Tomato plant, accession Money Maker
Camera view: tilt-top (135 deg); turntable rotation: 270 degrees
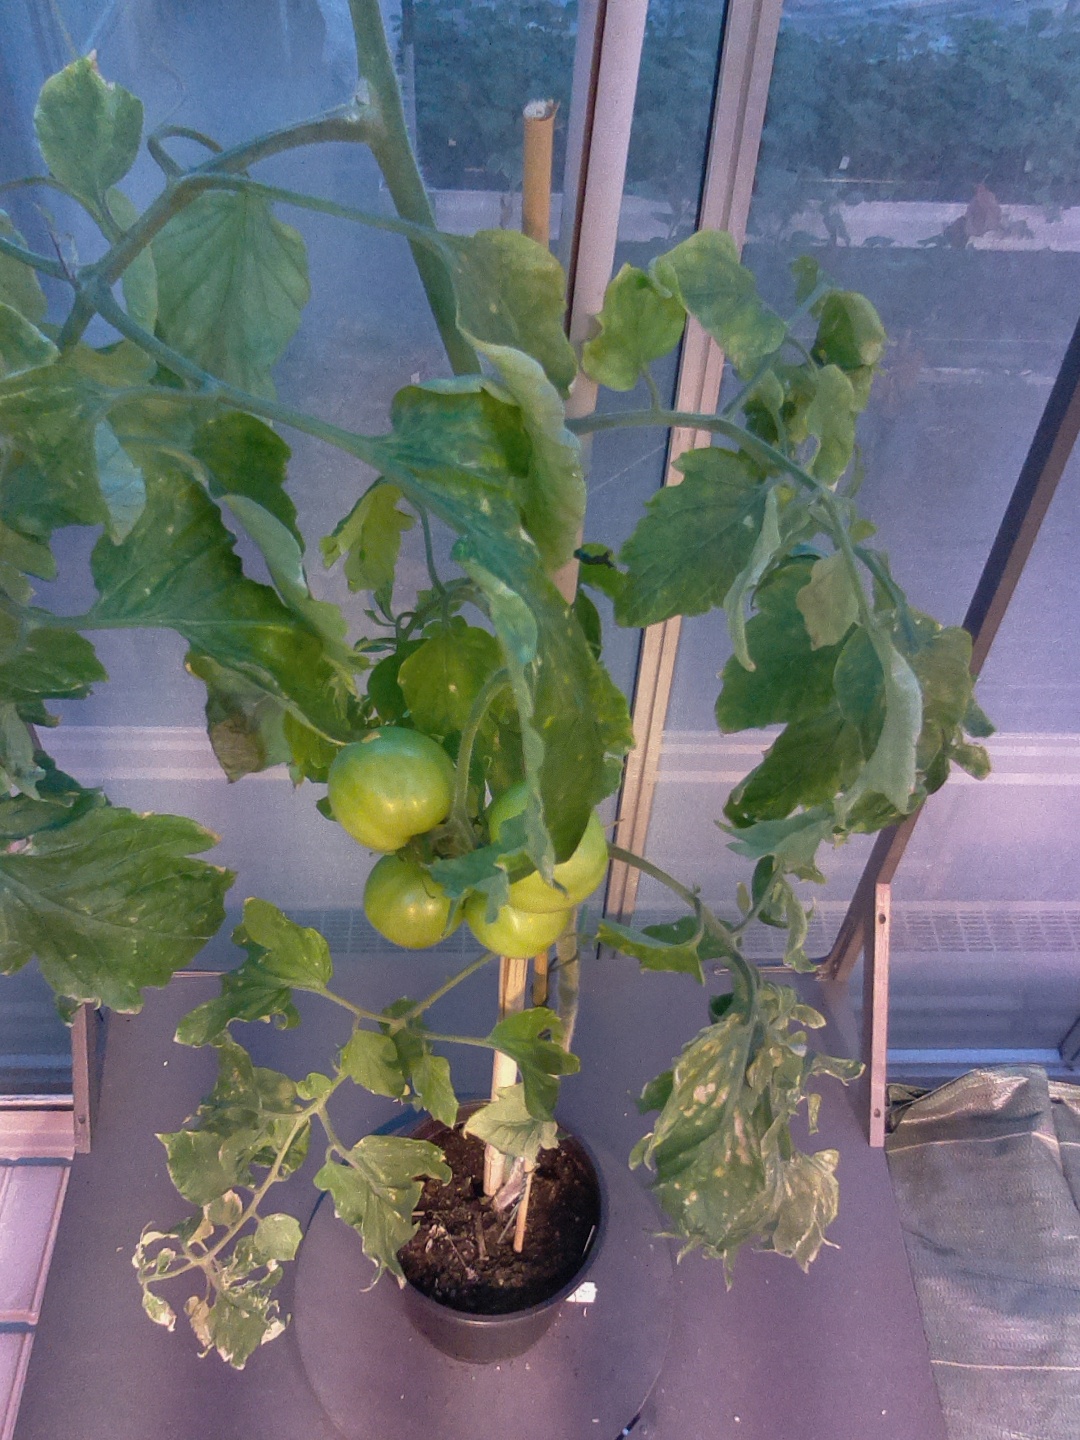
BBCH growth stage 79: 90% -100% of final fruit size